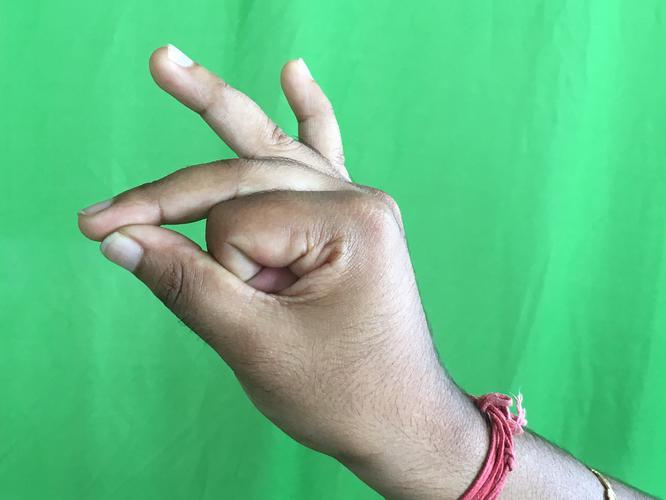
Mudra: Bramaram
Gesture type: single_hand